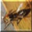
Label: bee